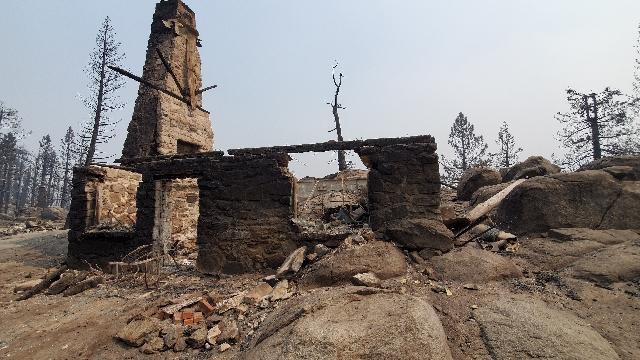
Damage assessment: destroyed